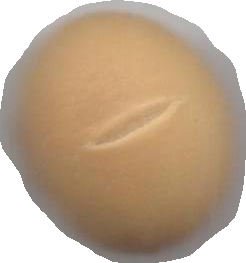
Variety: Grobogan